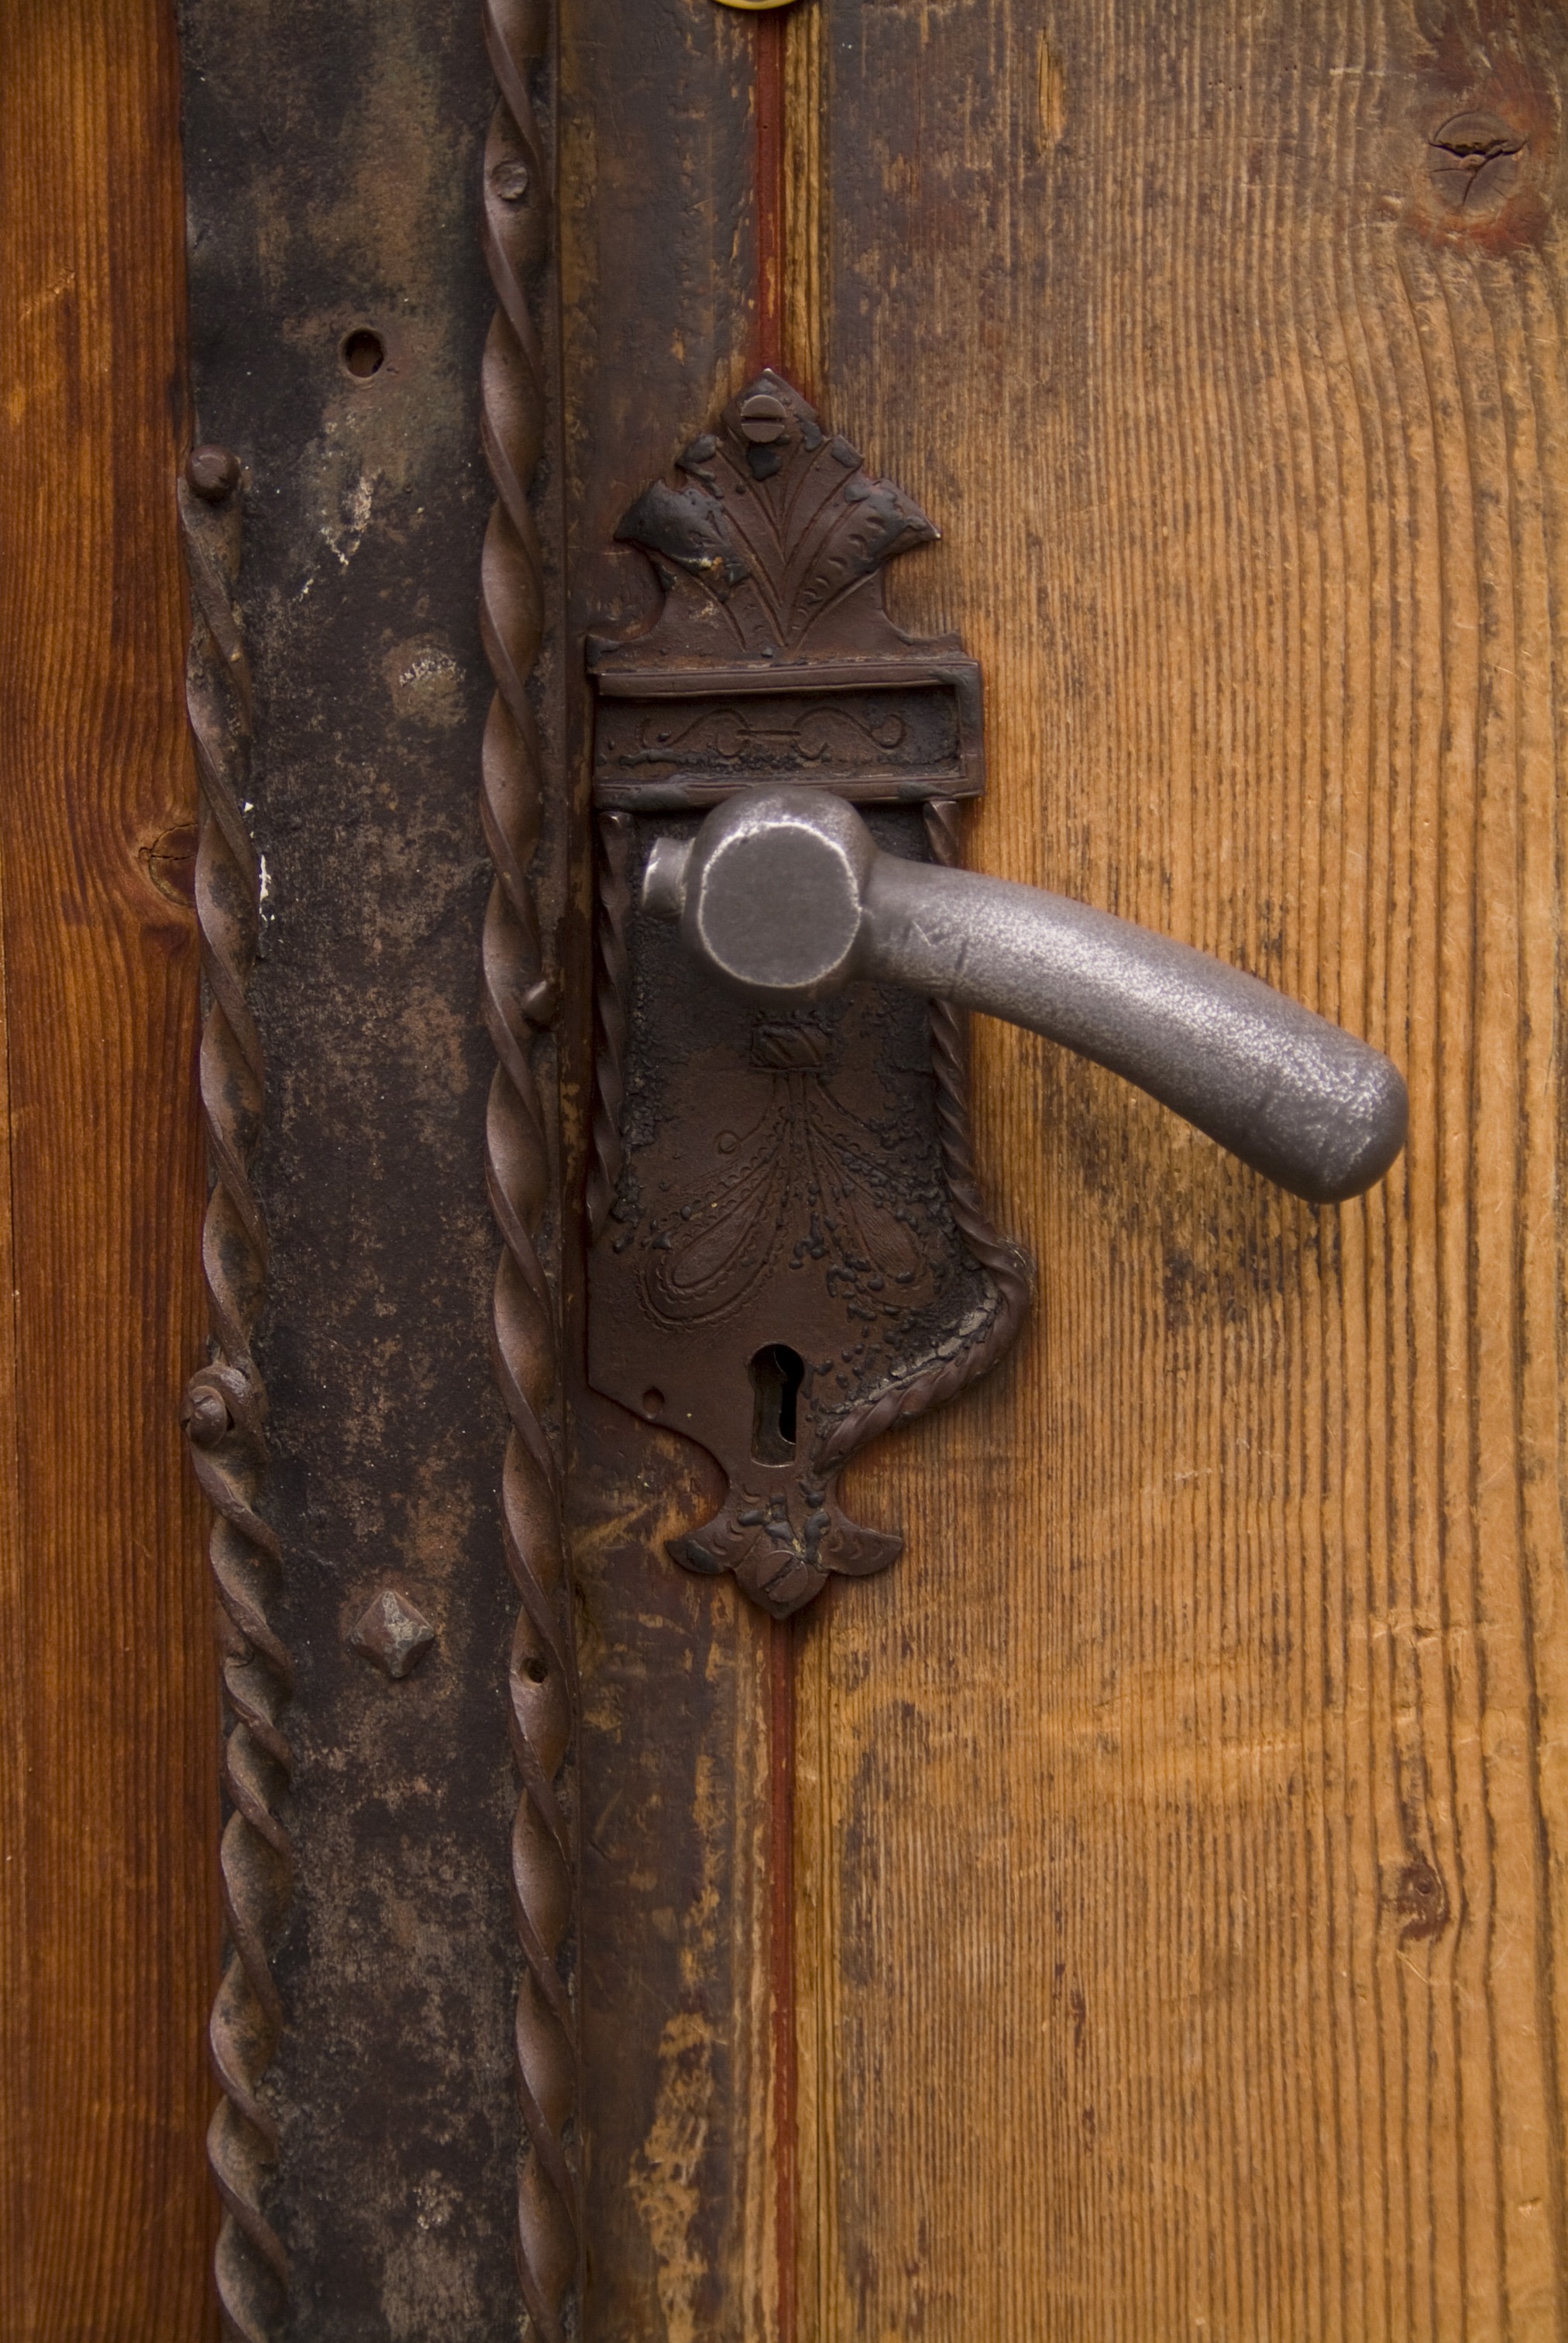
wood, antique, old, metal, furniture, door, handle, wooden, iron, heritage, carving, doorhandle, man made object